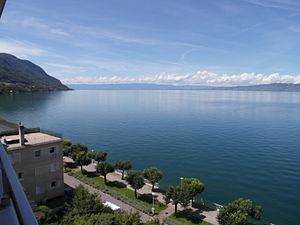
Le lac Léman depuis Saint-GIngolph en aout 2014
Saint-Gingolph est une commune française du Chablais savoyard, administrativement dans le département de la Haute-Savoie en région Auvergne-Rhône-Alpes et autrefois rattachée à l'ancien duché de Savoie.